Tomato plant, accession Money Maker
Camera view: tilt-top (135 deg); turntable rotation: 210 degrees
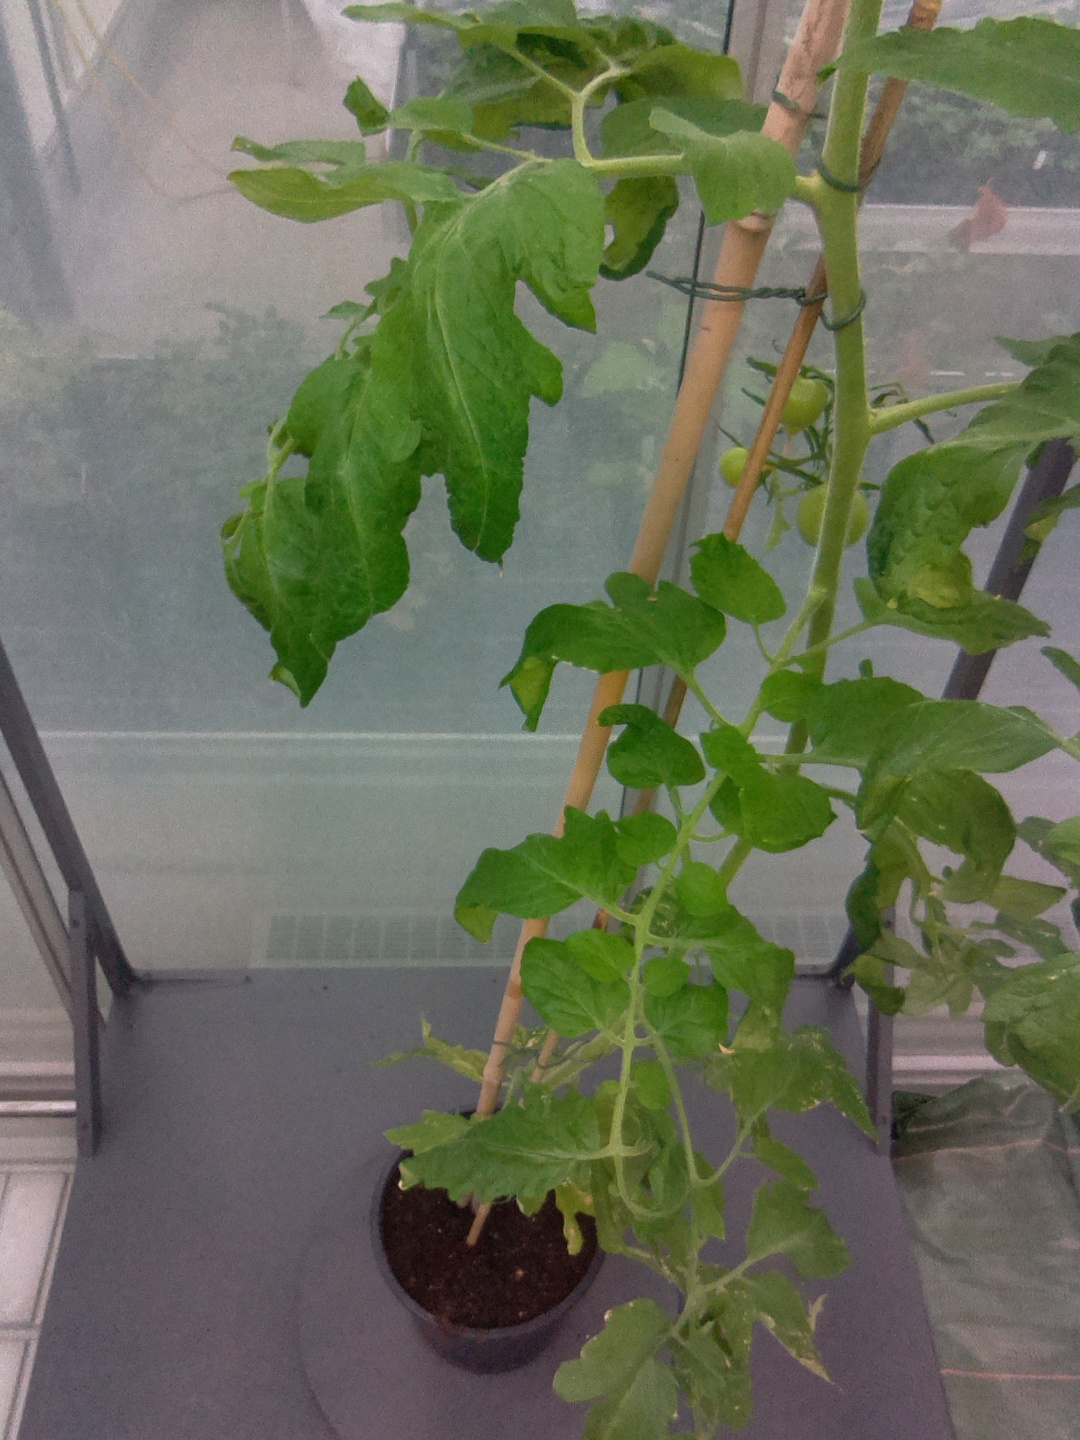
BBCH growth stage 73: 30%-40% of final fruit size